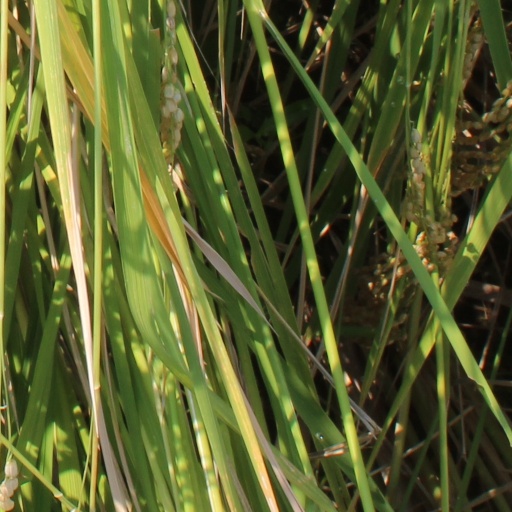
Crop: rice